Devon Valley Railway

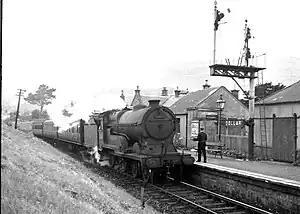
Locomotive number 62684 at Dollar Station in 1957

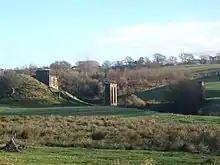
Dismantled railway bridge near Glenfoot

The Devon Valley Railway linked Alloa and Kinross in central Scotland, along a route following the valley of the River Devon. Its construction took 20 years from the first section opening in 1851, to the final section in 1871. Three railway companies were involved, and it encountered a great many problems both with finance and engineering.